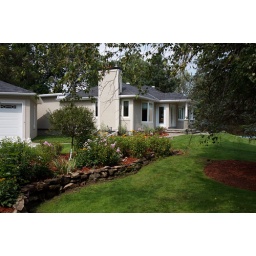
Flower bed with dry stone wall - house and garage in the background